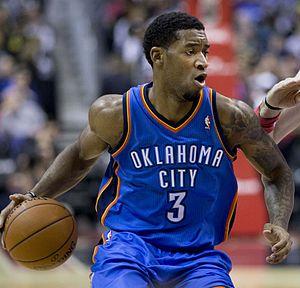
Perry Jones III, né le 24 septembre 1991, à Winnsboro, en Louisiane, est un joueur américain de basket-ball. Il évolue au poste d'ailier.